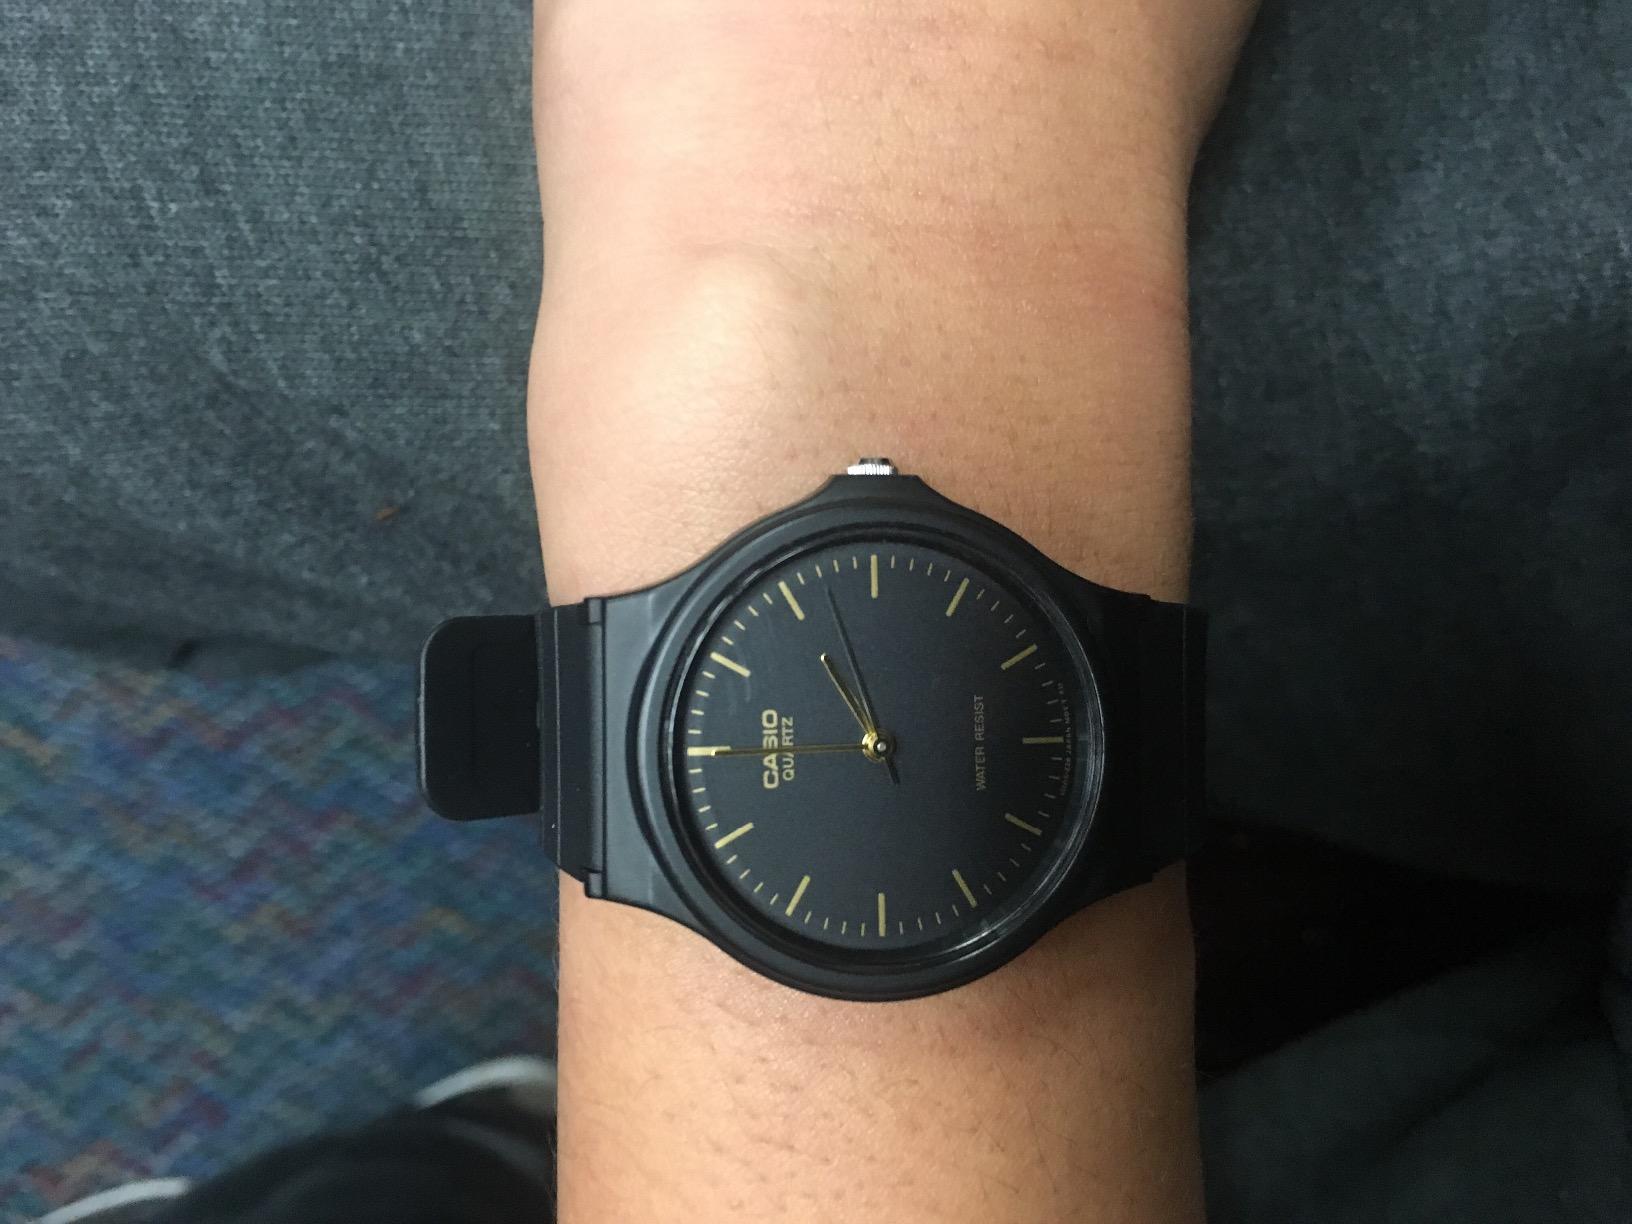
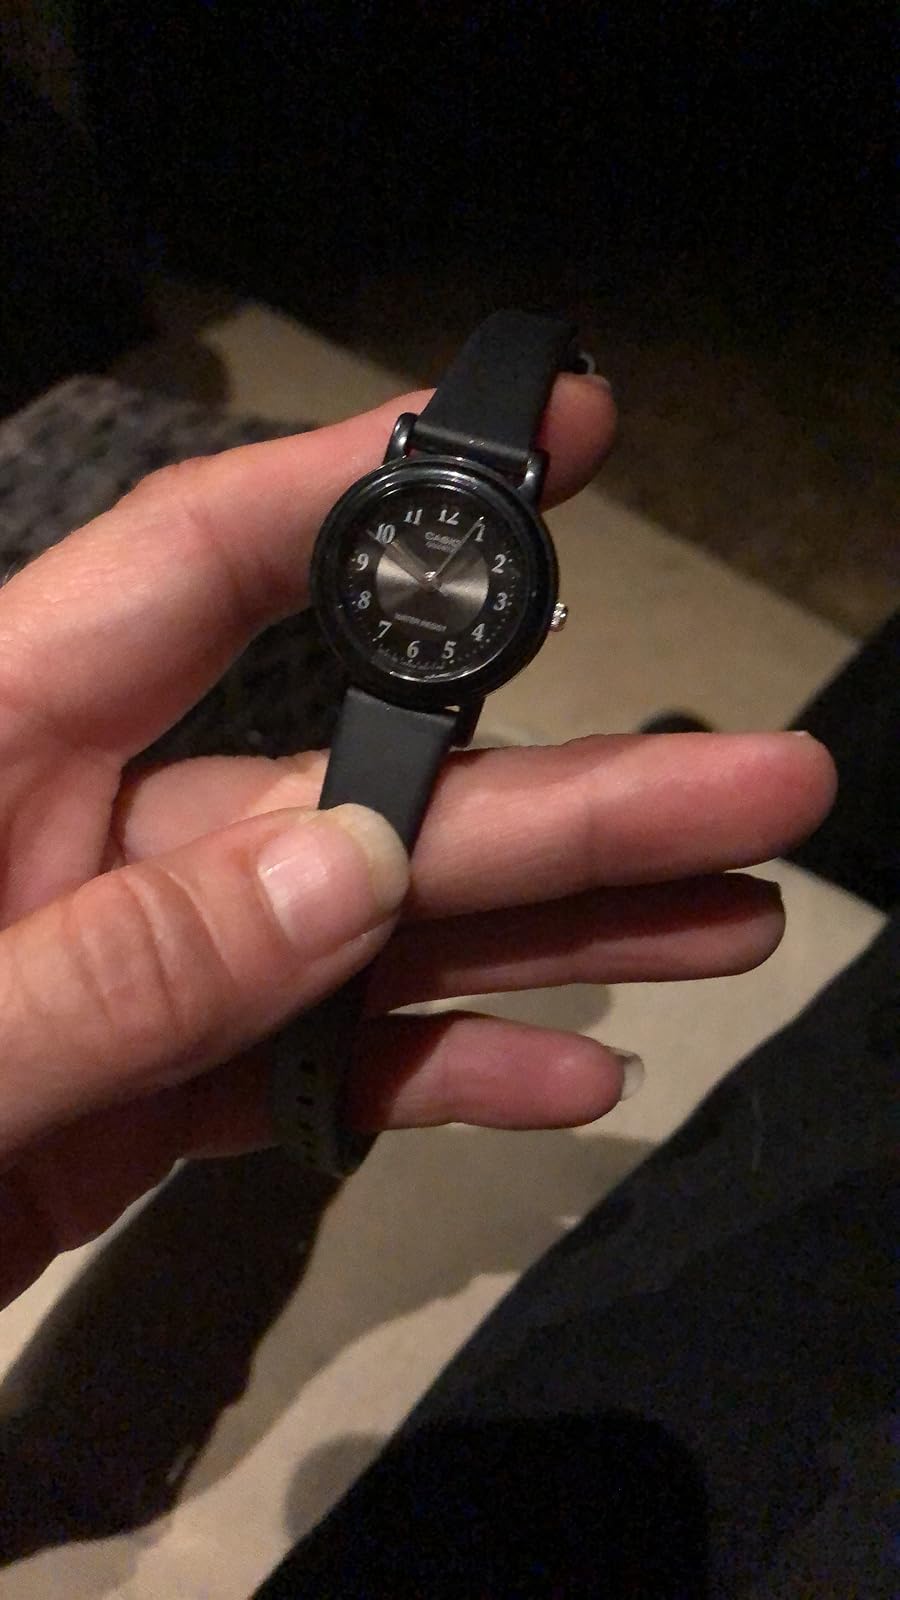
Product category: accessories_watch
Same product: no